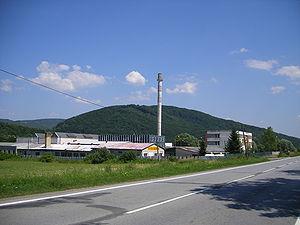
Hanušovce nad Topľou, jusqu'en 1927:Hanušovce, est une ville de la région de Prešov en Slovaquie, dans la région historique de Šariš.